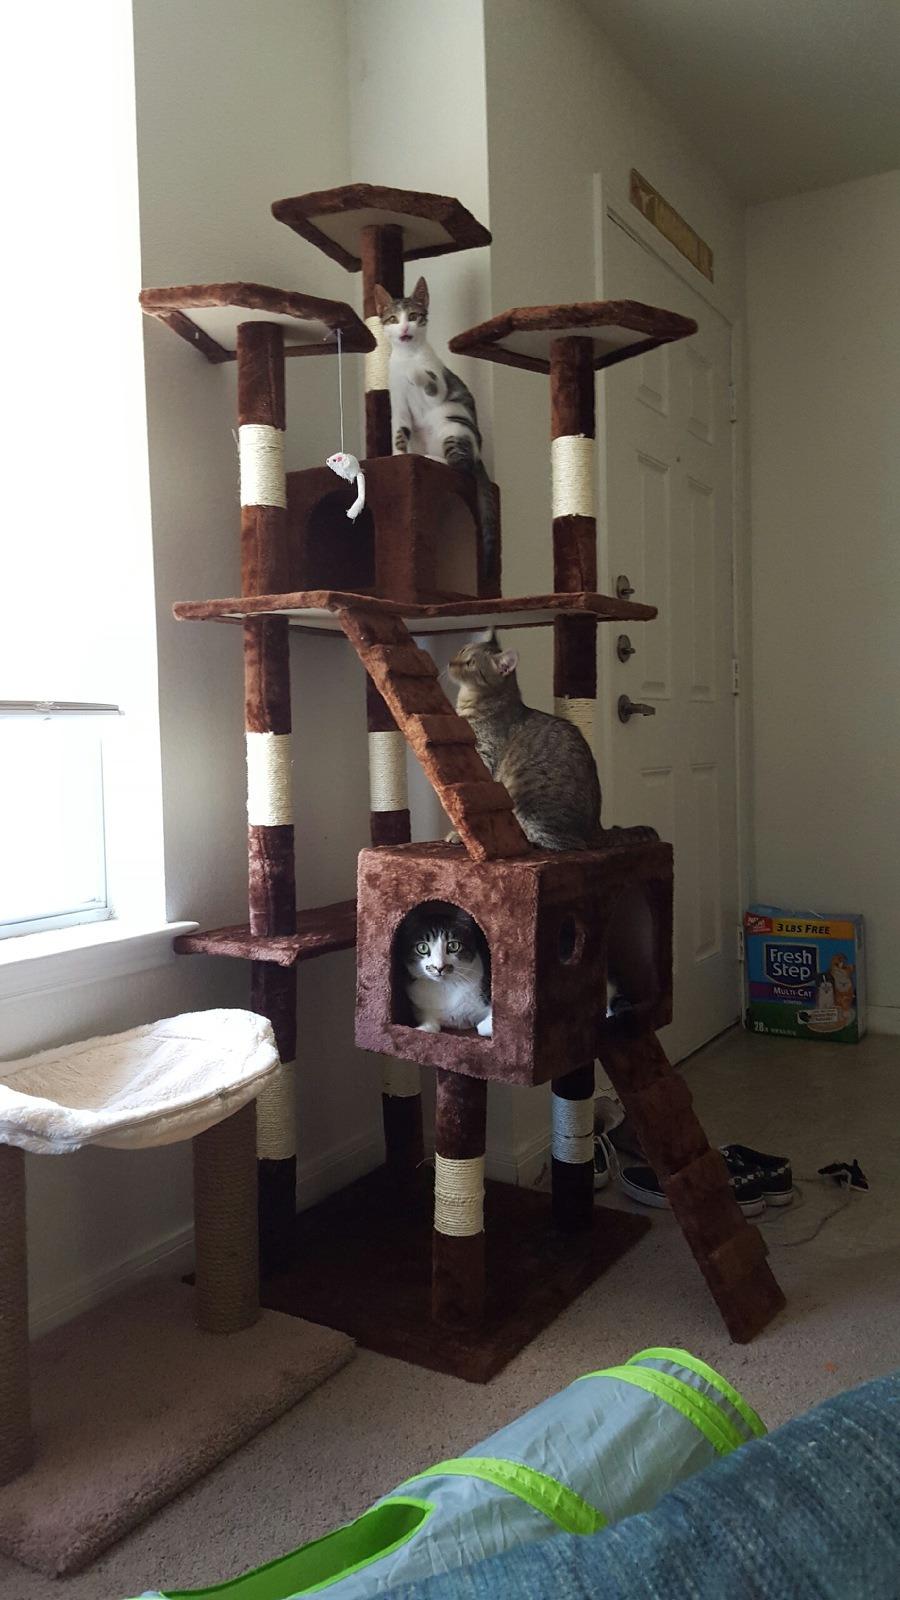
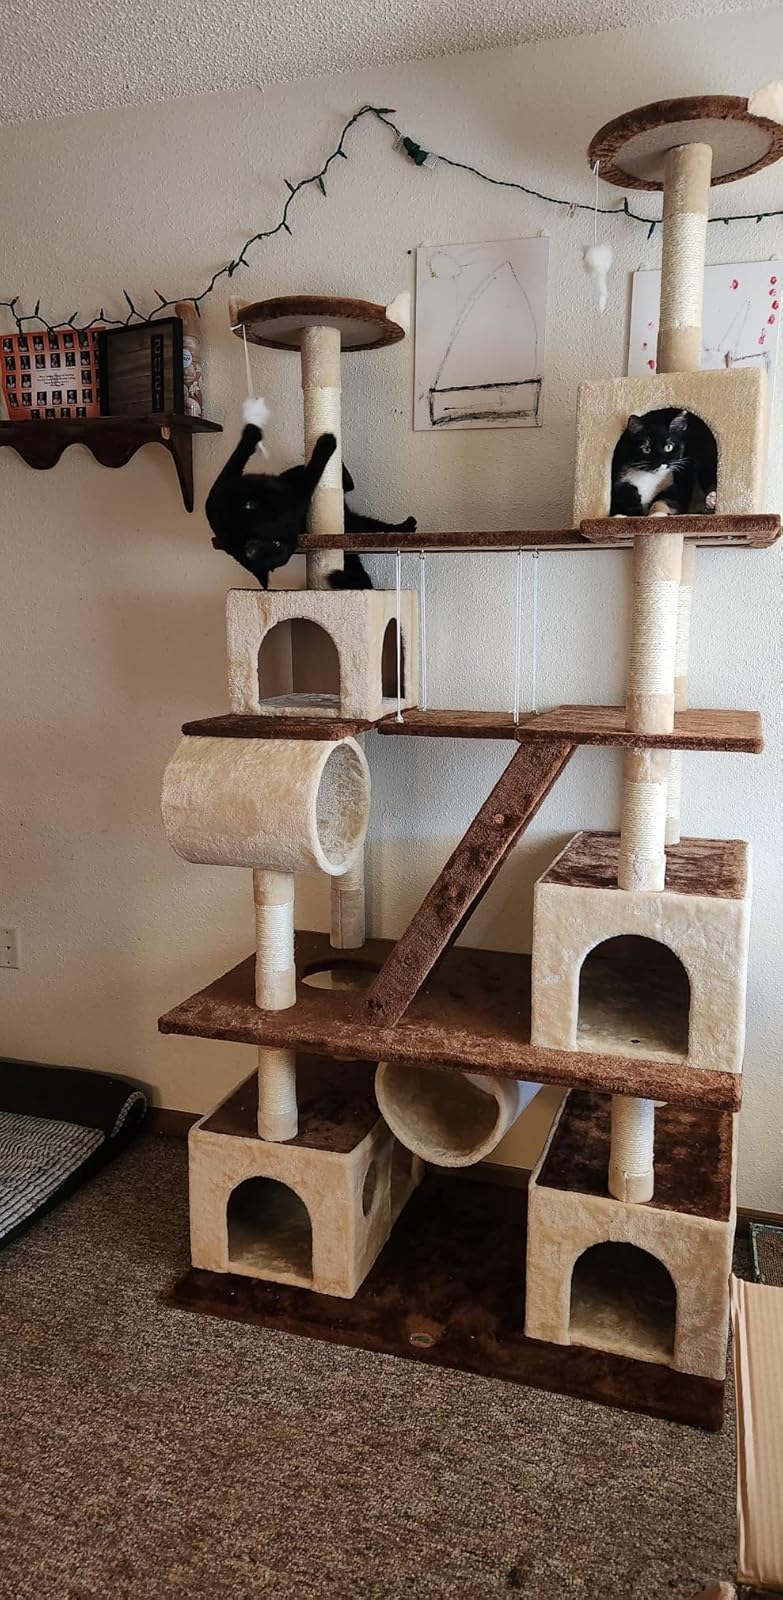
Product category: items_cat tree
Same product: no